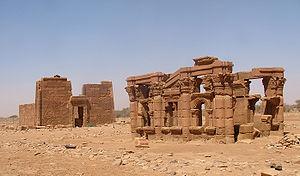
Temple d'Apedamak (dieu lion) à Naqa, Nubie, Soudan (1er s. ap. J.C.)
Naqa, Naga ou Naga'a est une ancienne ville en ruines du royaume de Méroé au Soudan actuel. La ville antique se trouve environ 170 km au nord-est de Khartoum et environ 50 km à l'est du Nil. Elle est située près du MGRS 36QWC290629877. Des petits oueds y rencontrent l'oued Awateib venant du centre du plateau de la Butana. Naga était une étape sur le chemin de l'orient avait donc une importance stratégique.